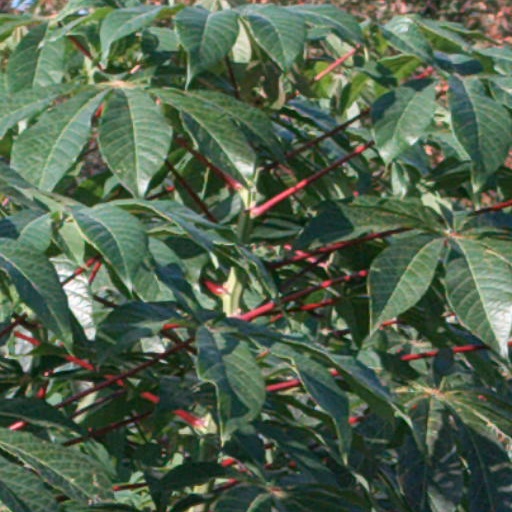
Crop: cassava